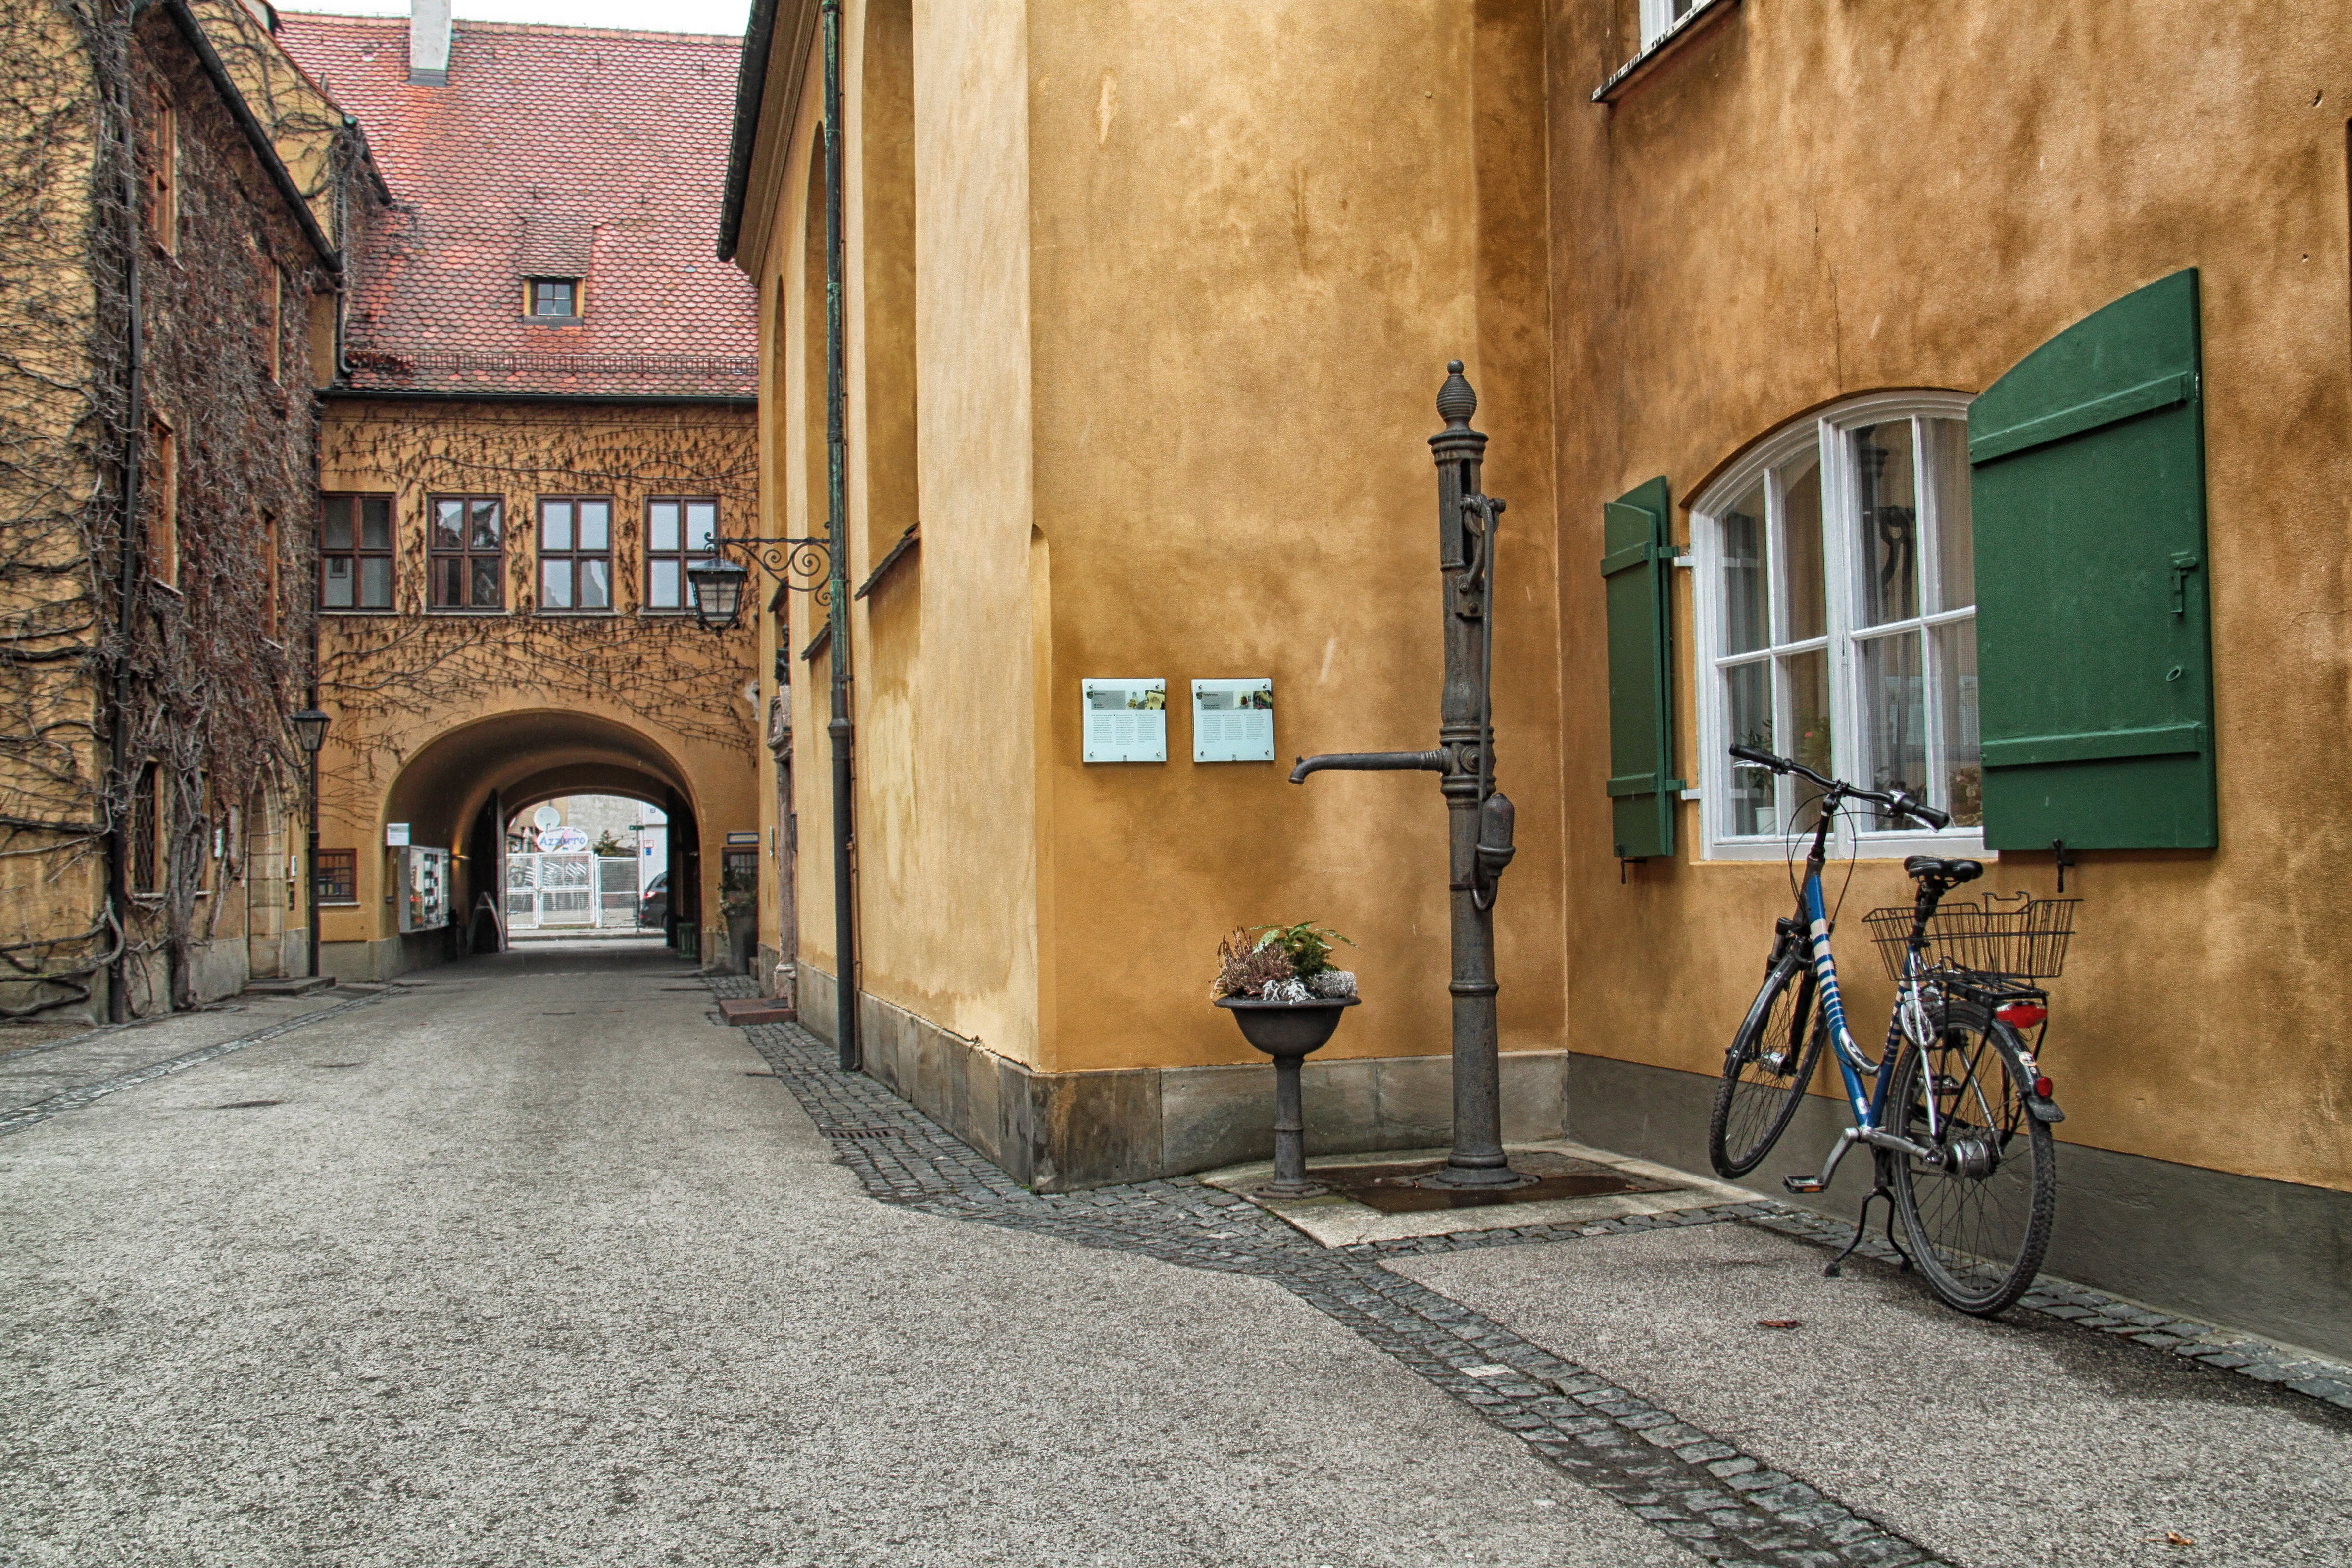
architecture, road, street, house, town, alley, bicycle, city, home, urban, wall, arch, color, lane, outside, hdr, buildings, infrastructure, opening, augsburg, cities, neighbourhood, urban area, ancient history, germany street